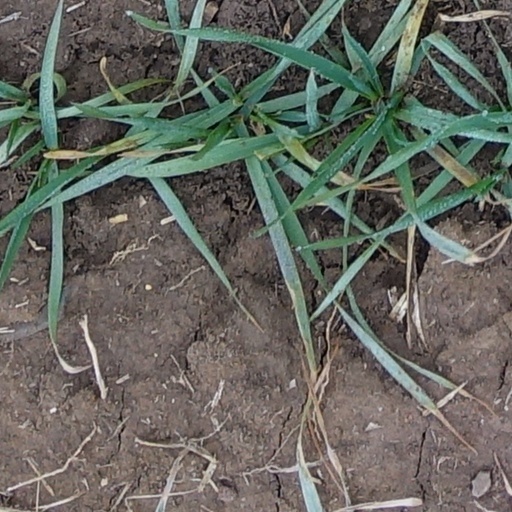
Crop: wheat